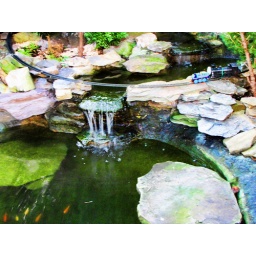
Garden fountain and train in a house along 31st St., Georgetown, D.C.